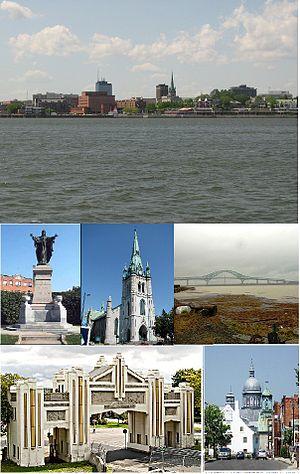
Trois-Rivières vue du Saint-Laurent montage